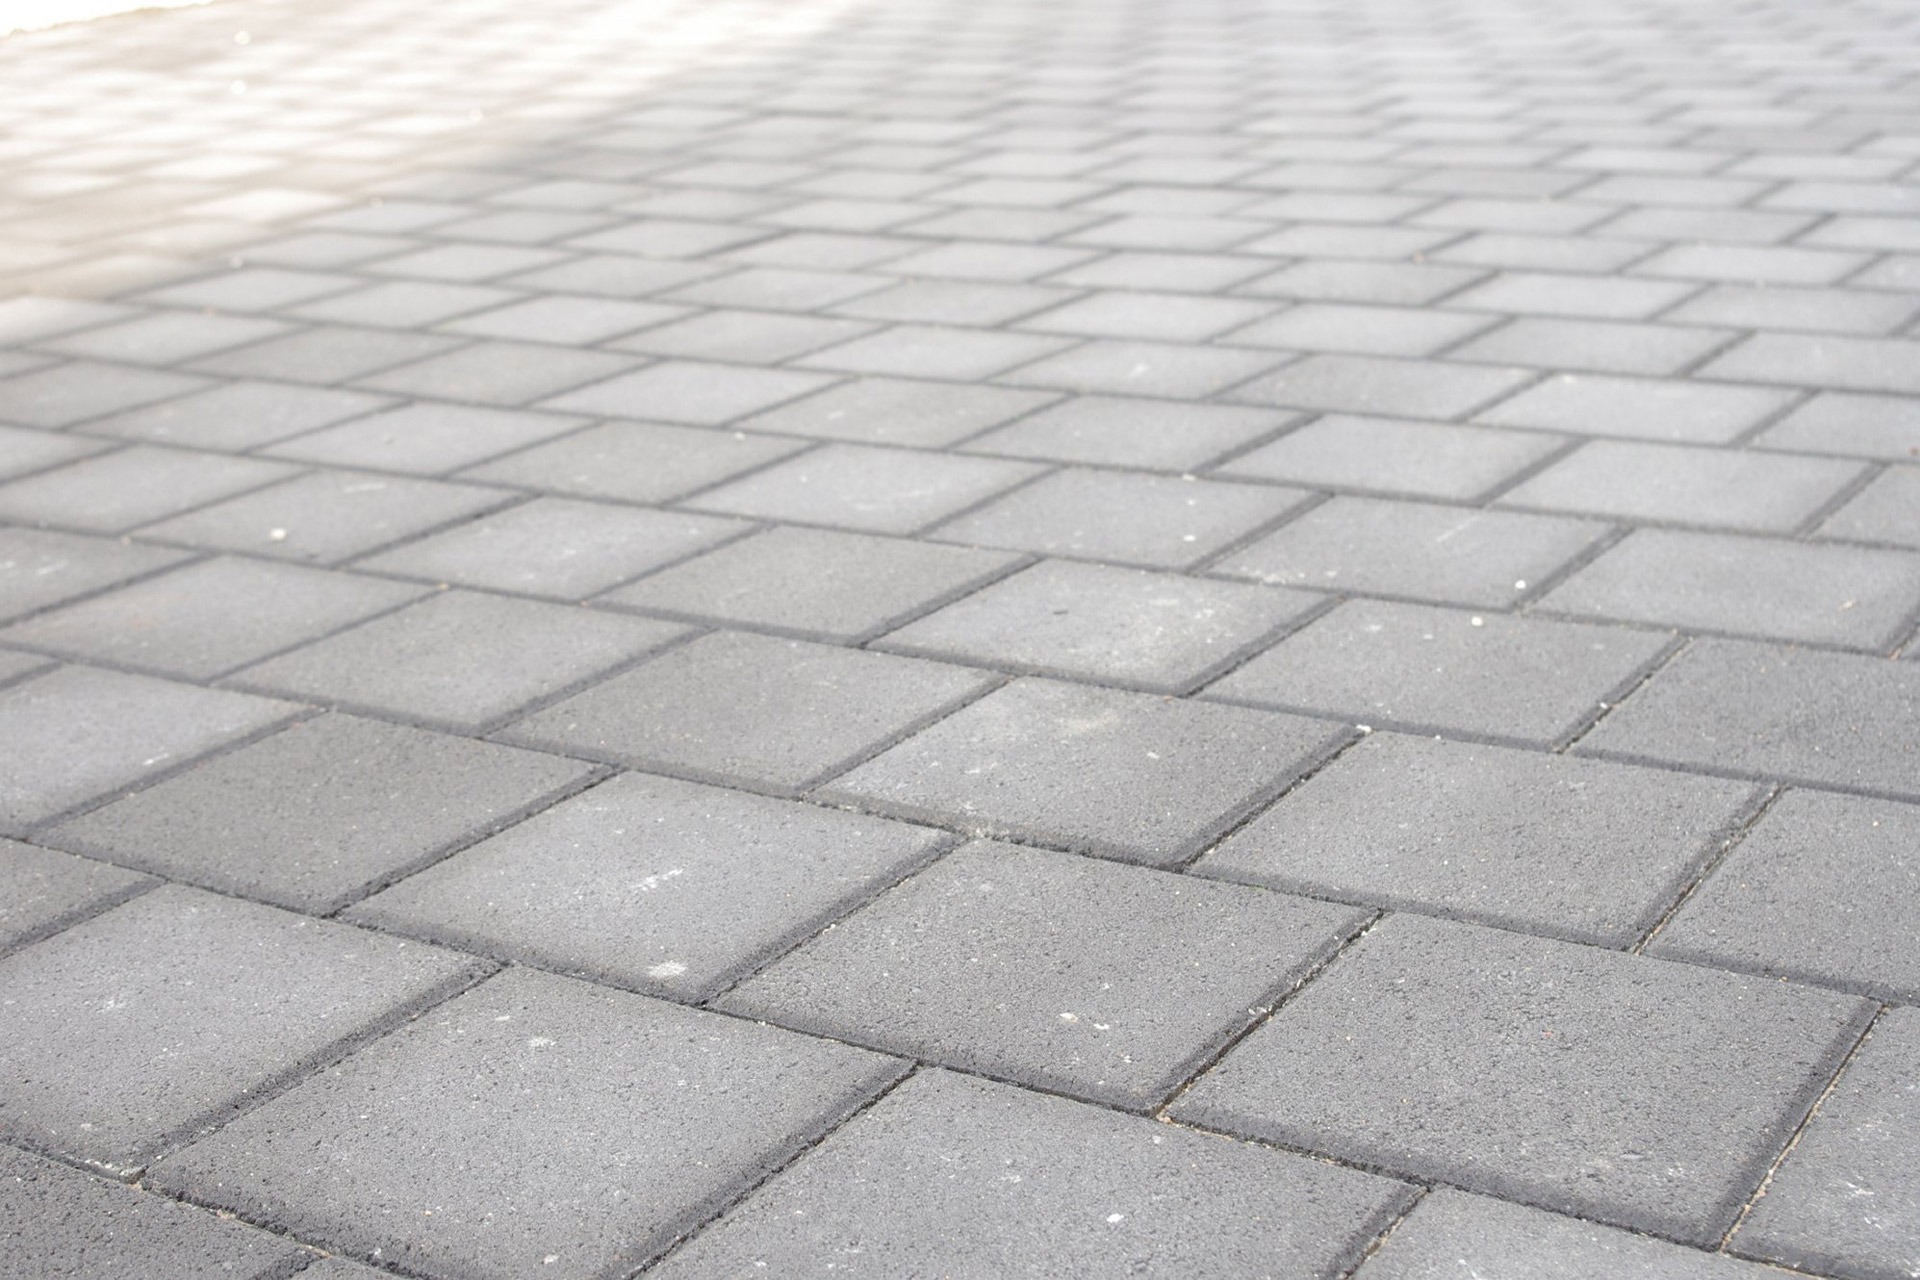
path, rock, road, ground, sidewalk, floor, town, roof, cobblestone, asphalt, pavement, walkway, construction, pattern, square, tile, rough, lane, material, surface, block, outdoors, way, granite, footpath, driveway, flooring, road surface, outdoor structure